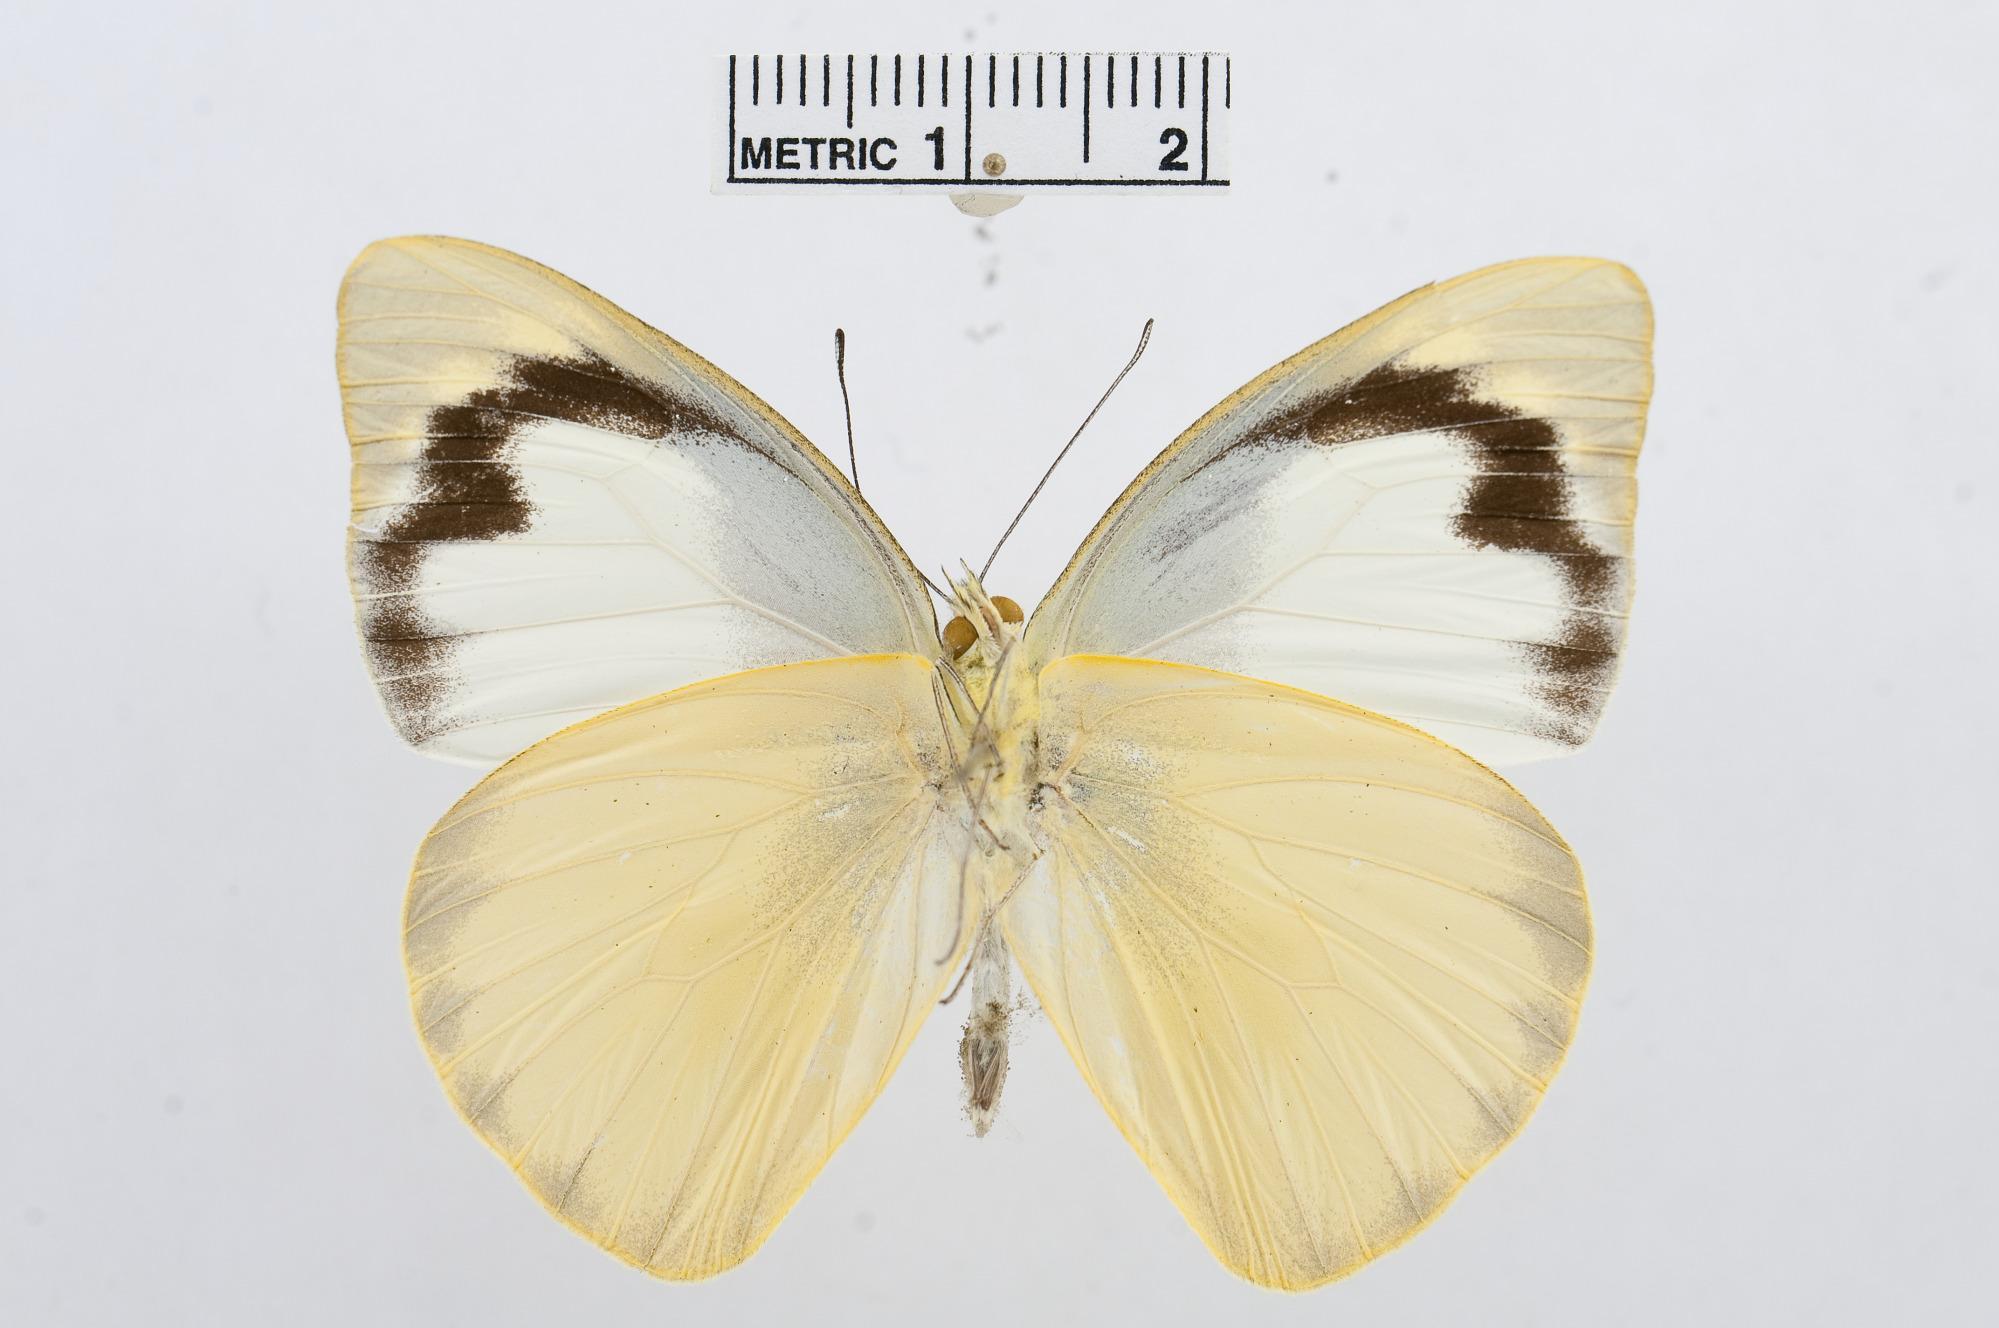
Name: Appias wardi
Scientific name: Appias wardi
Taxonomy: Animalia, Arthropoda, Hexapoda, Insecta, Lepidoptera, Pieridae, Pierinae